STS-73

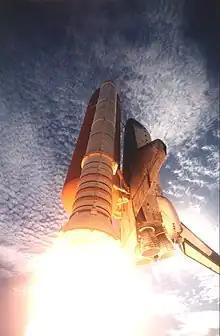
Launch of STS-73

The second United States Microgravity Laboratory (USML-2) Spacelab mission was the prime payload on STS-73. The 16-day flight continued a cooperative effort of the U.S. government, universities and industry to push back the frontiers of science and technology in "microgravity", the near-weightless environment of space.